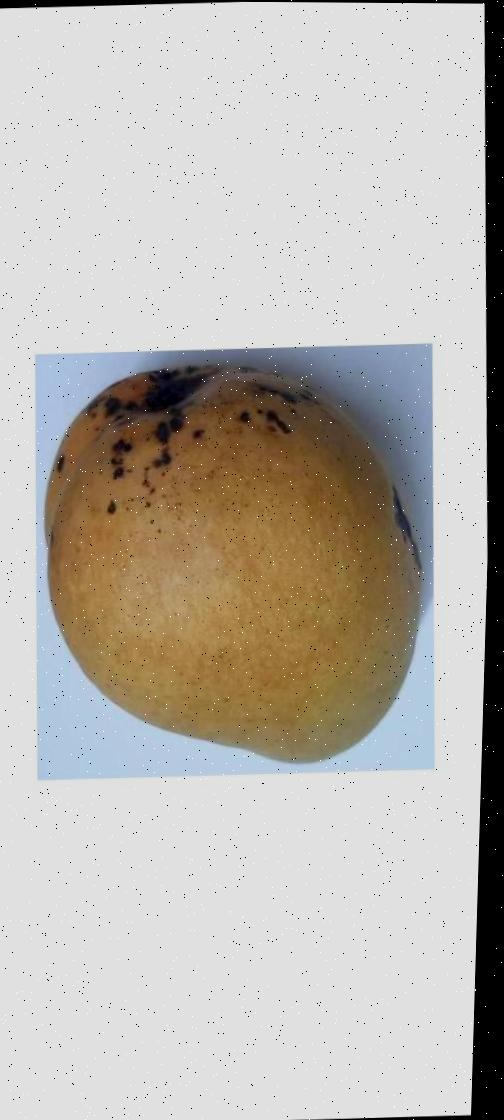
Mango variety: Bari-11